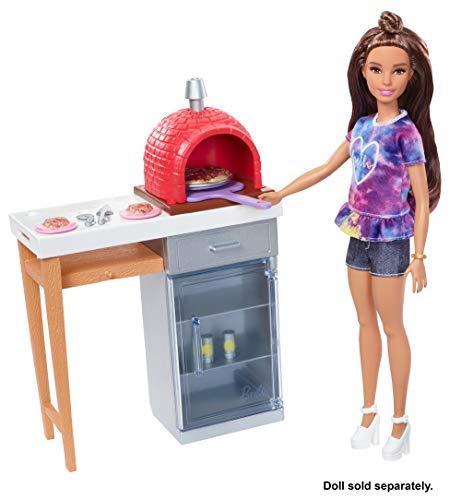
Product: Barbie Outdoor Furniture Set, Brick Pizza Oven
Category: Toys & Games | Dolls & Accessories | Playsets
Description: Soak up the sun with this Barbie collection of outdoor furniture.
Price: $7.99
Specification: ProductDimensions:7.5x3.2x10.5inches|ItemWeight:3.52ounces|ShippingWeight:12.8ounces(Viewshippingratesandpolicies)|ASIN:B07FFKDCNQ|Itemmodelnumber:FXG39|Manufacturerrecommendedage:36months-7years